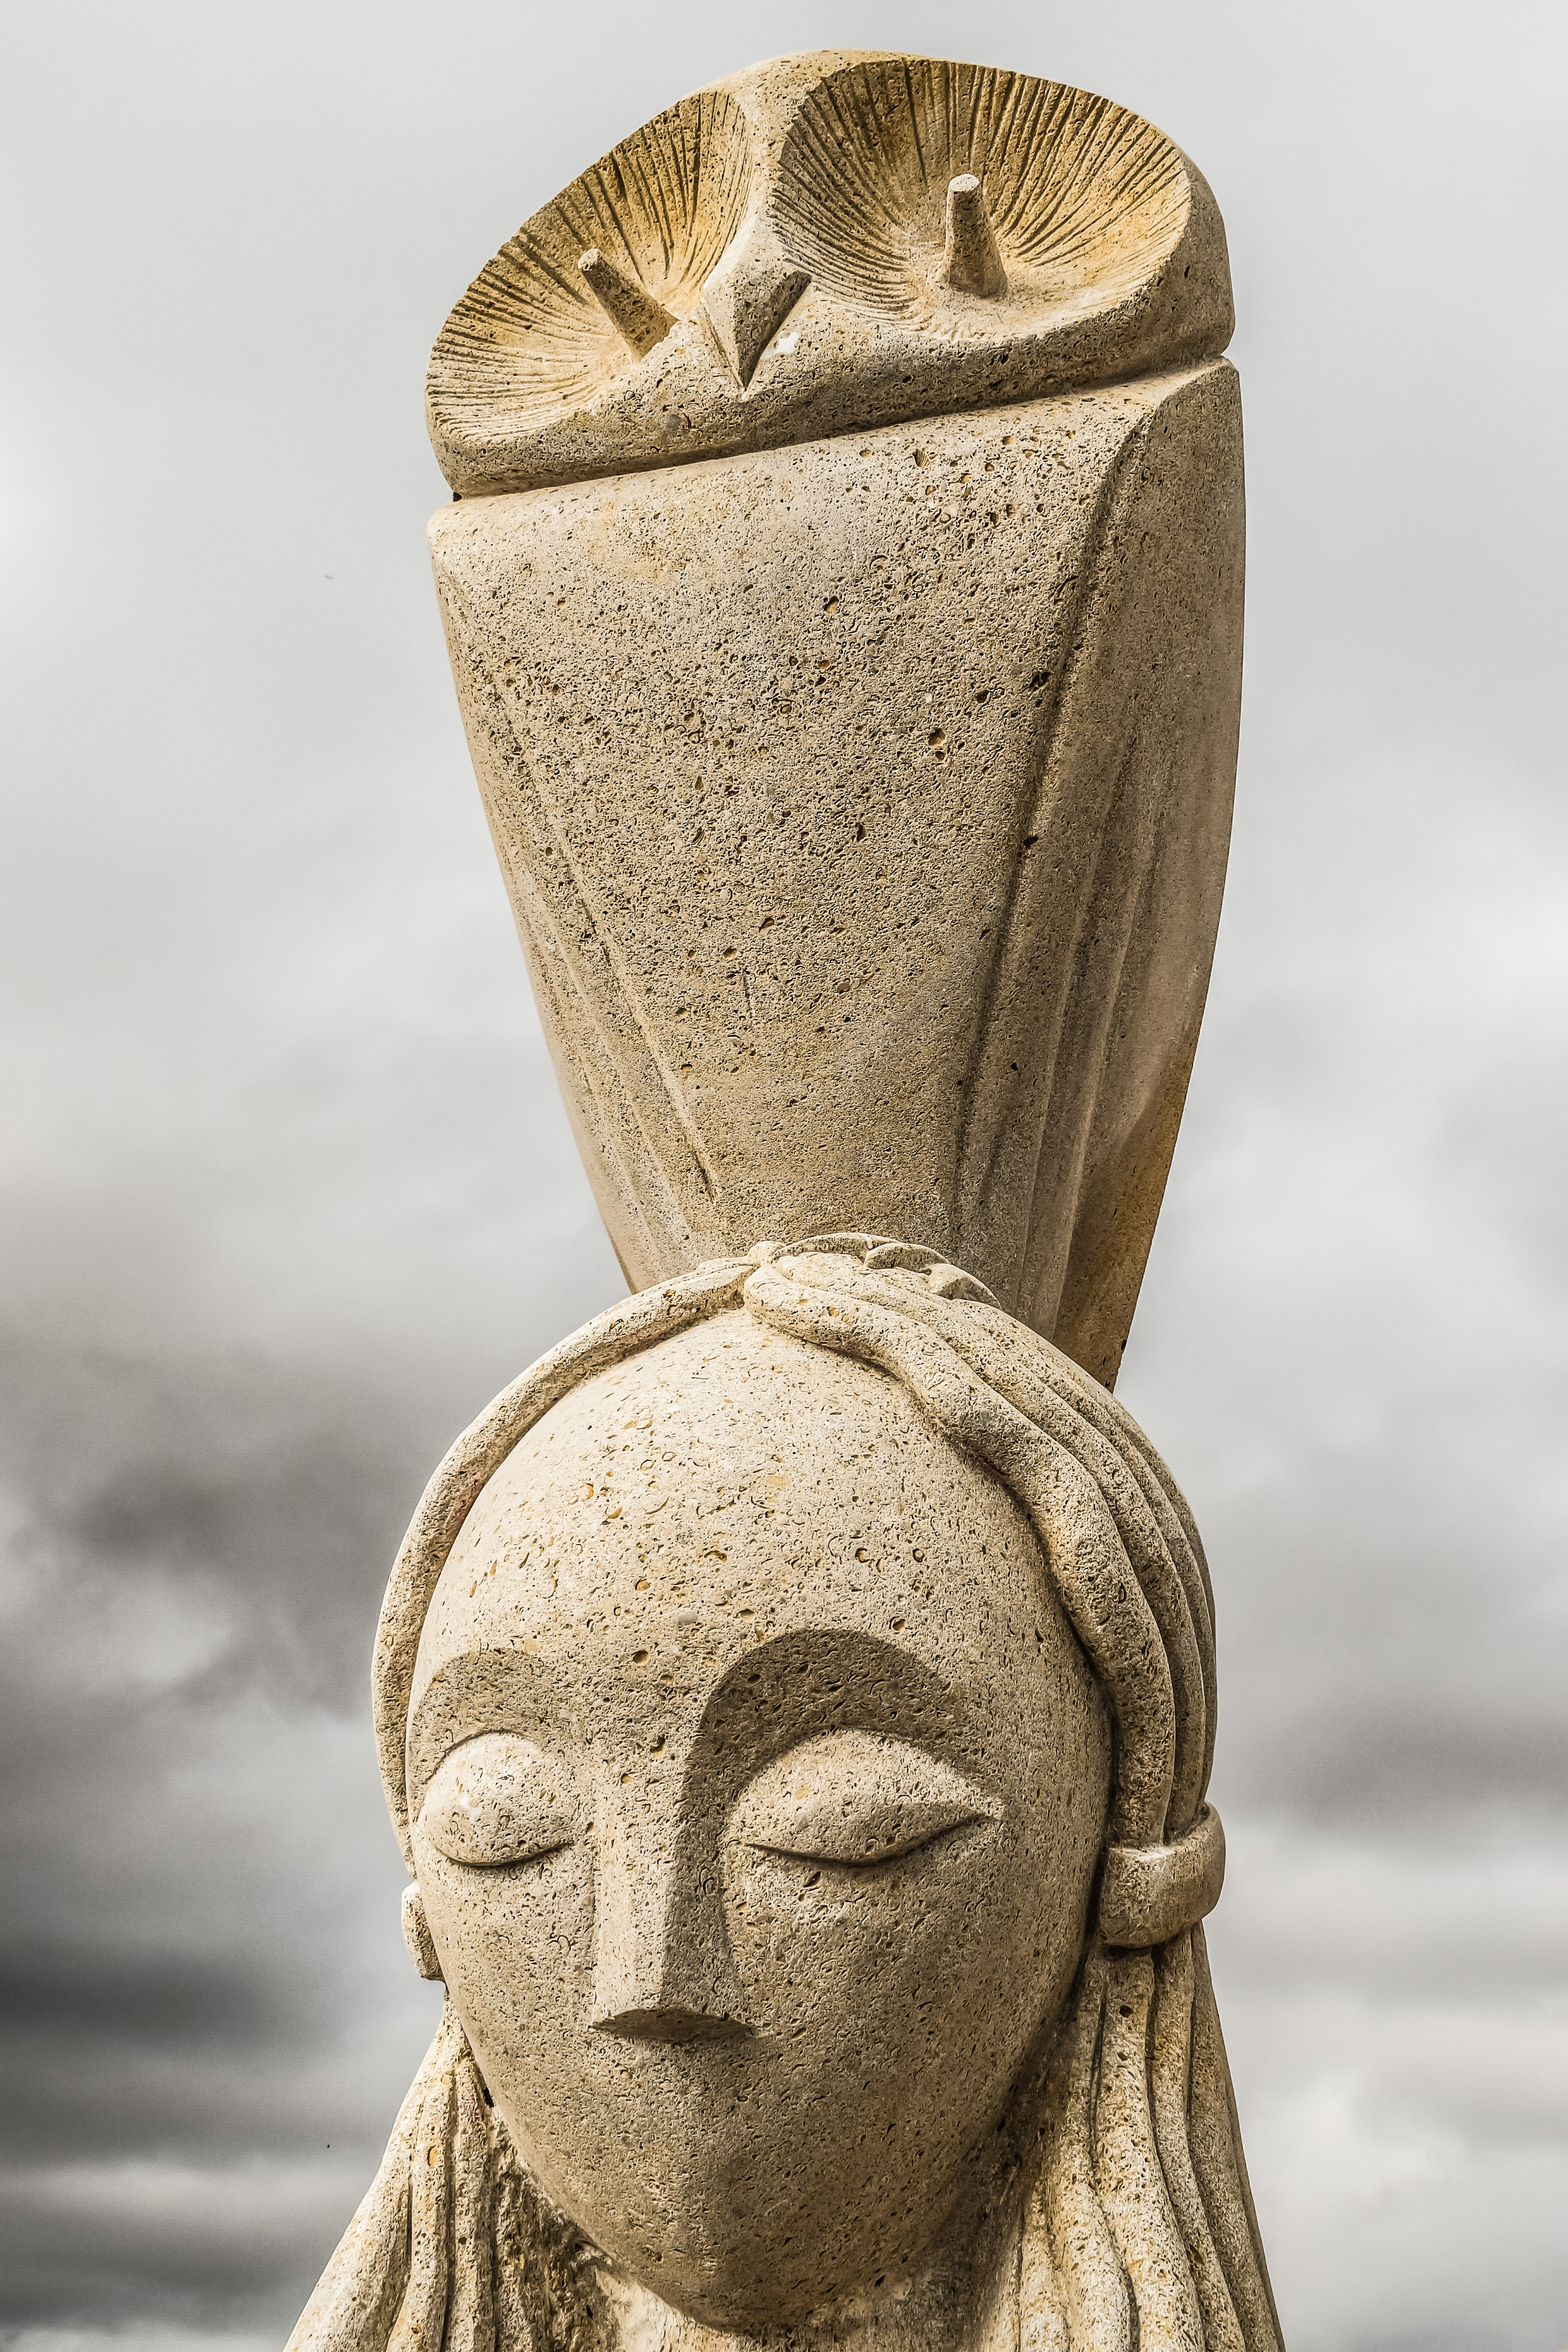
monument, statue, close up, sculpture, art, temple, head, marble, carving, cyprus, ayia napa, open air museum, stone carving, sculpture park, ancient history, athena with owl